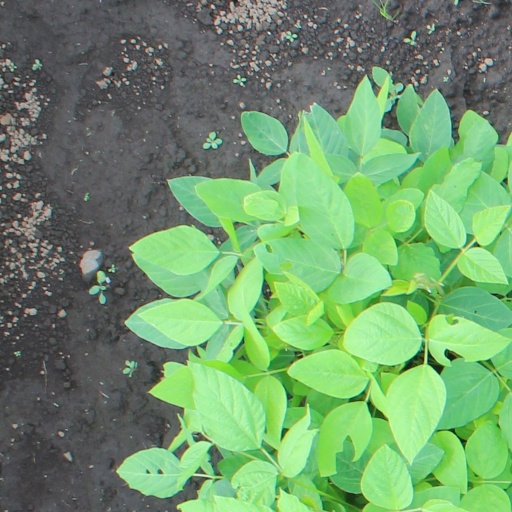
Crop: soybean